Environmentalism of the poor

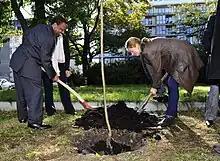
In October 2011, the Kenyan Ambassador to Germany, Ken Osinde, planted a tree in honor of Wangari Maathai of the Green Belt Movement in the garden of the Heinrich Böll Foundation's office in Berlin.

In 1988, Peruvian historian Alberto Flores Galindo suggested the term 'environmentalism of the poor' to describe eco-socialist peasant resistance movements, being inspired by the narodniki movement. In 1997 Joan Martinez-Alier and Ramachandra Guha contrasted these movements with the 'full-belly environmentalism' of the global North and drew parallels between rural and third-world 'environmentalism of the poor' and the more urban environmental justice movement arising in the United States.